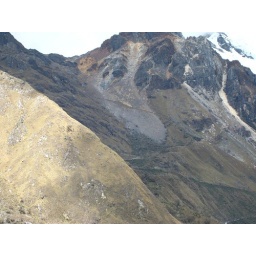
Peruvian mountain road at over 4000 metres elevation.